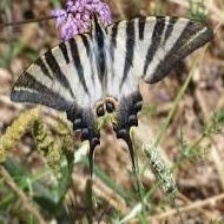
Species: SCARCE SWALLOW